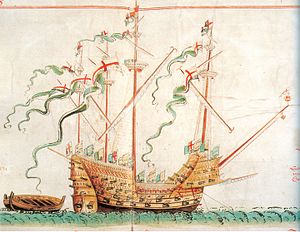
Anthonyrullen
Den første illustration i den første af tre ruller fra Anthonyrullen. Afbildet er Henry Grace à Dieu, det største af skibene i den engelske flåde under Henrik 8..
Anthonyrullen er en illustreret oversigt over fartøjer i den engelske flåde. Informationen i rullen blev samlet og fremstillet i kong Henrik 8.s regeringstid, omkring 1540.